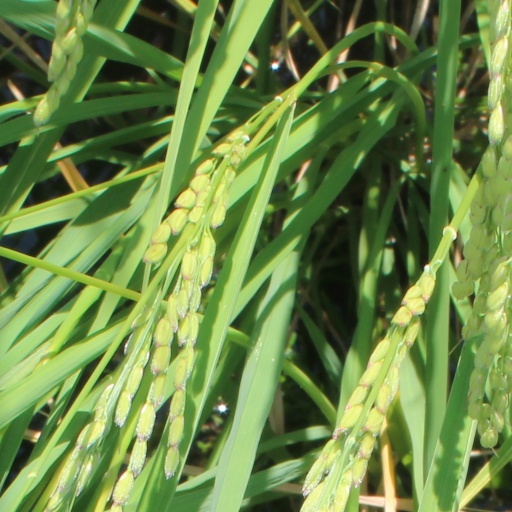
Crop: rice